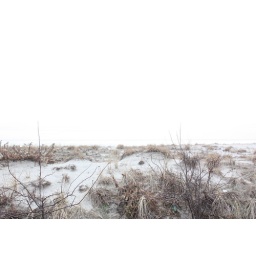
The ocean meets the sky in Atlantic City